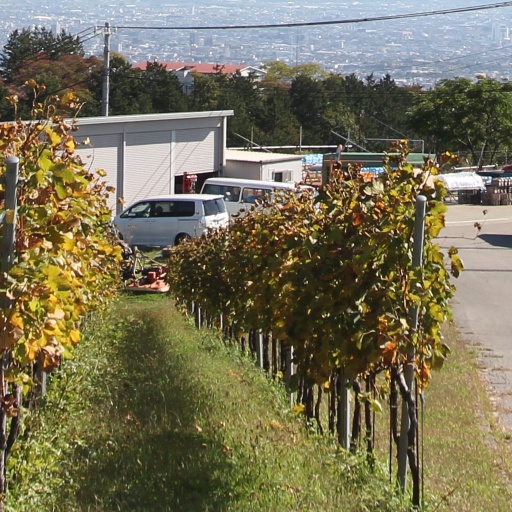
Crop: grape